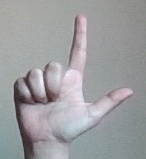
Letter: laam